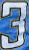
Number: 3